Question: Please indicate a possible affordance area of the knife that can be used for holding
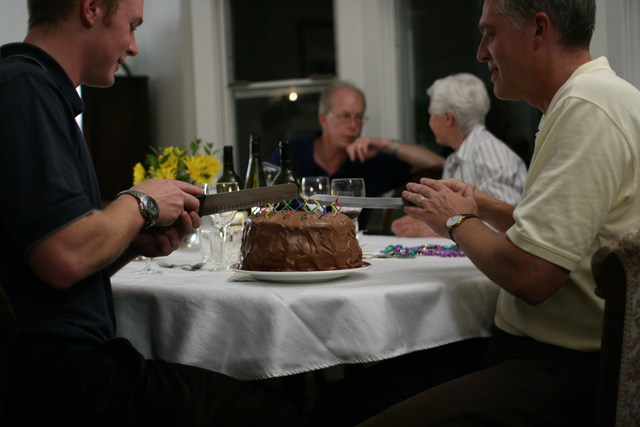
Answer: [127.287, 192.696, 202.382, 224.394]